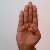
The image shows a hand gesture representing the letter 'B' in Indian Sign Language.